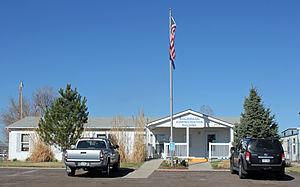
Lochbuie est une ville américaine située dans le comté de Weld dans le Colorado.